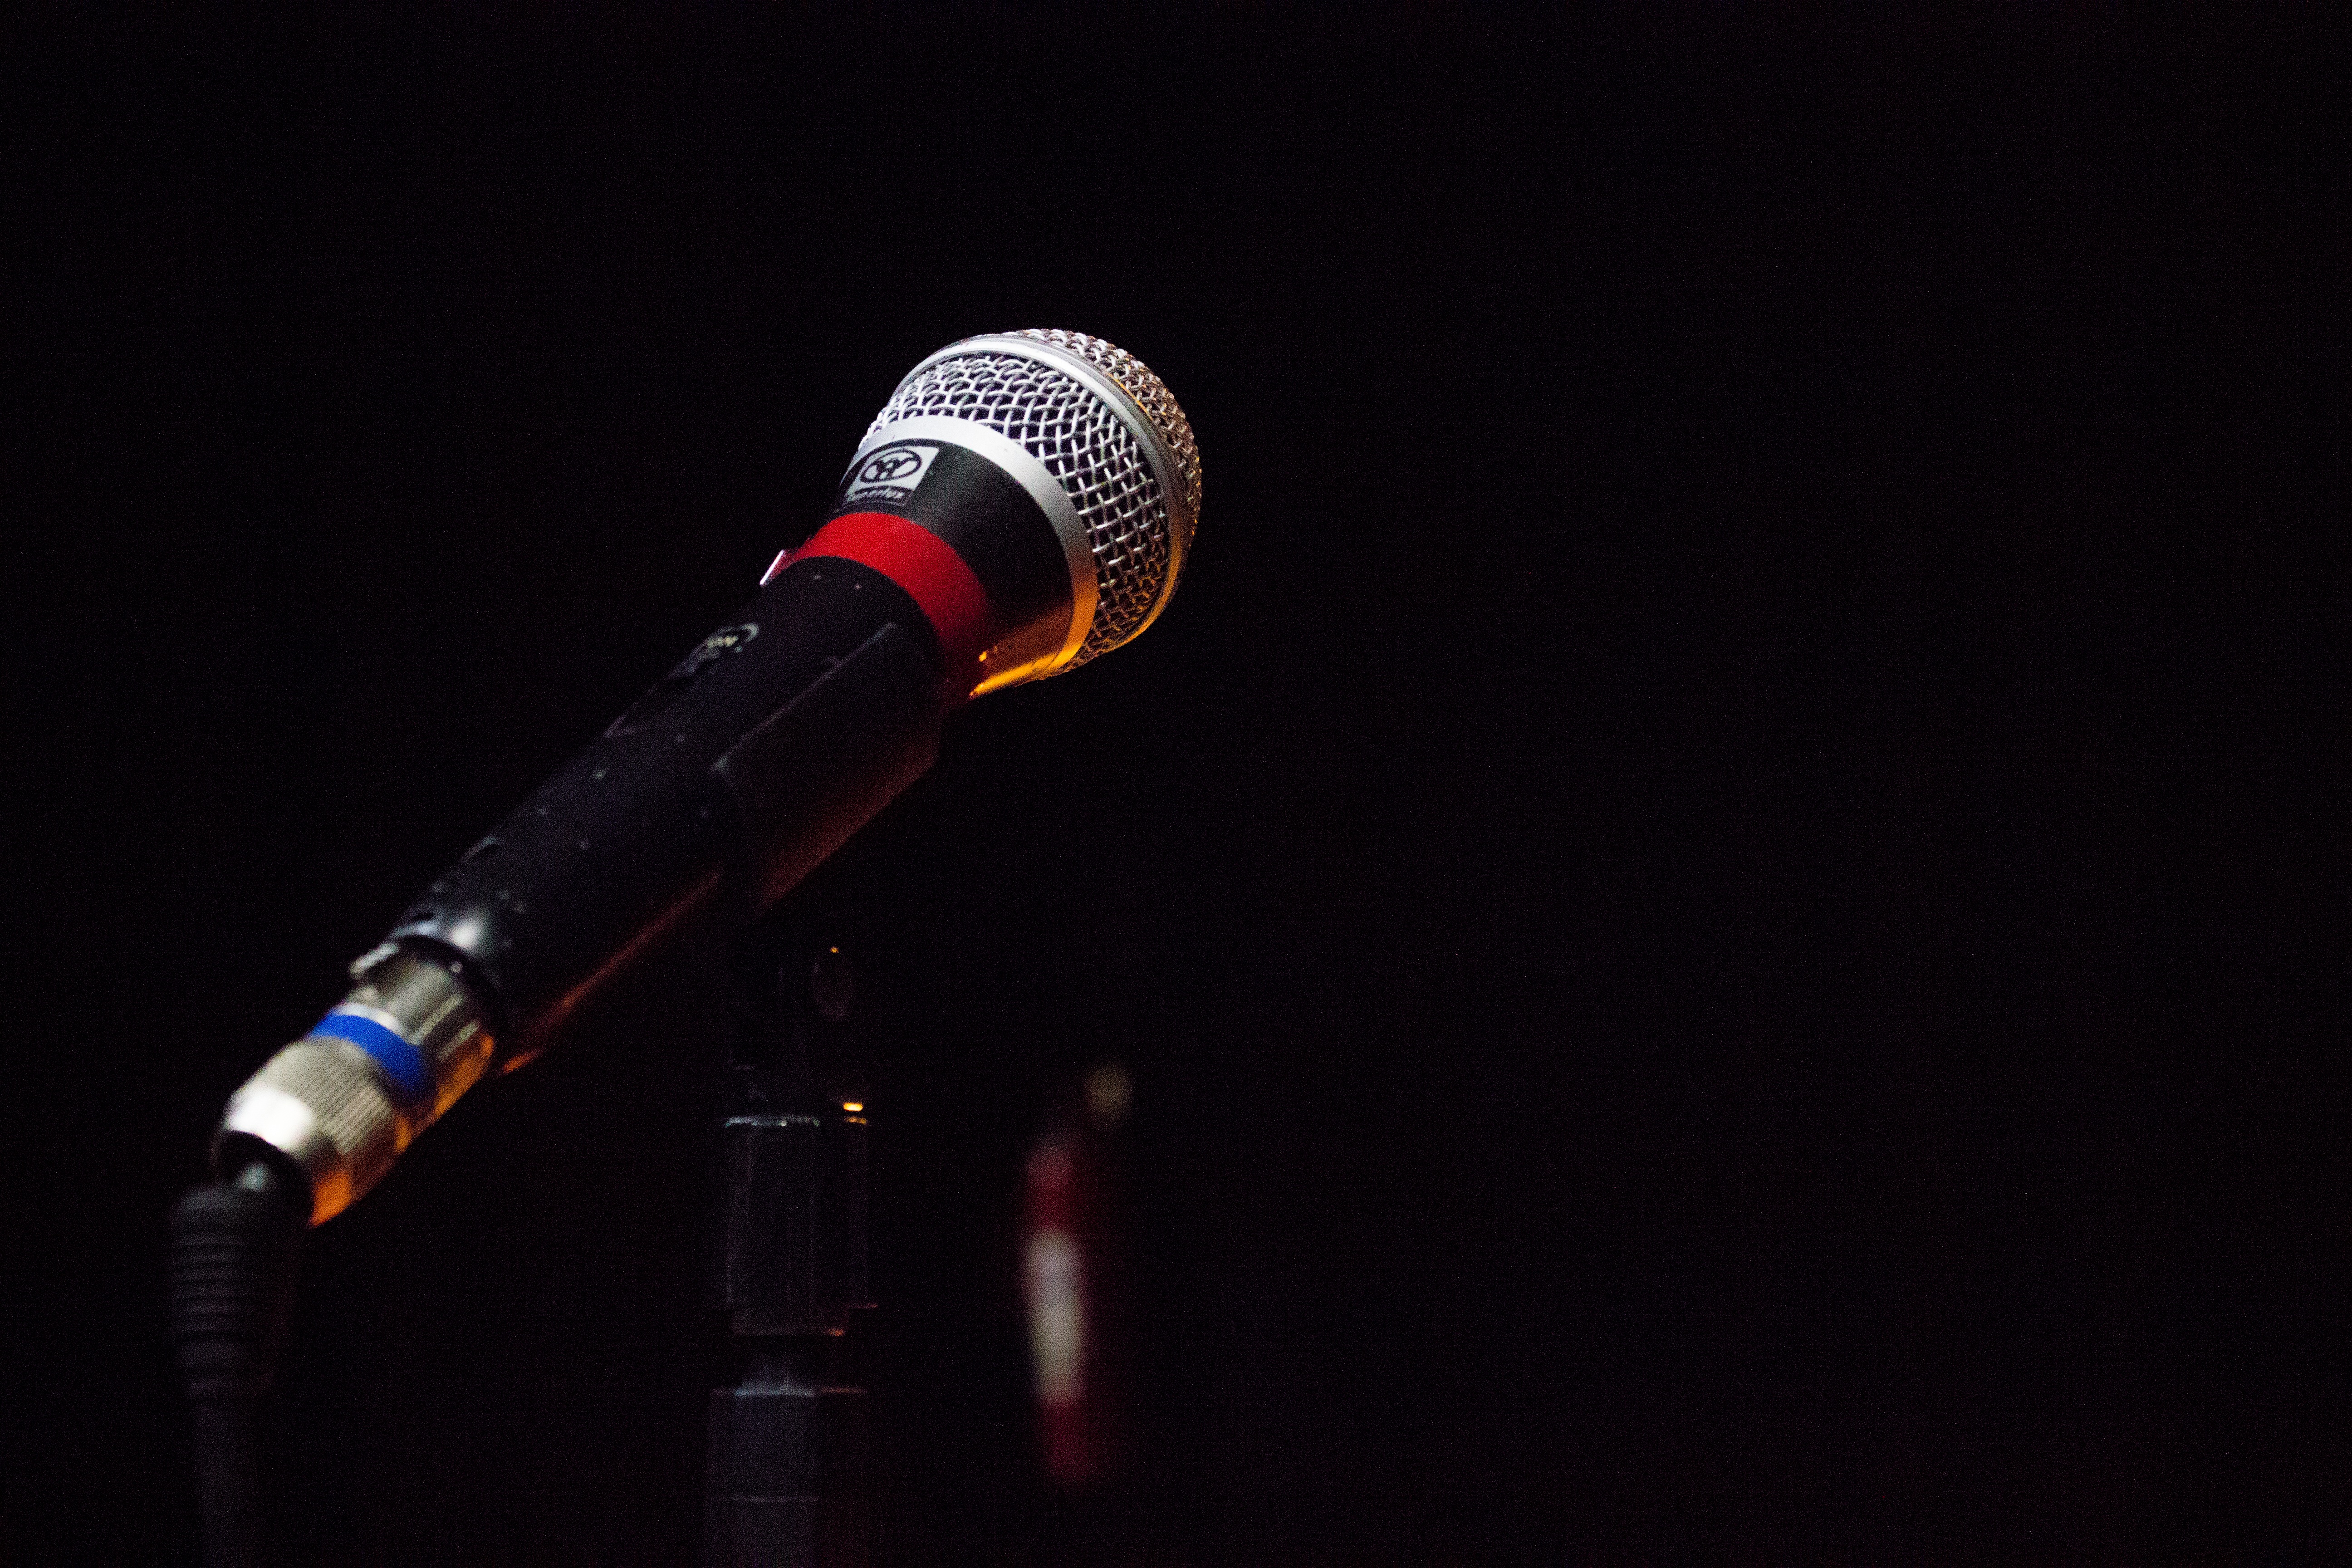
rock, music, singer, audience, show, microphone, studio, artist, drink, black, lighting, sing, theatre, stage, corner, audio, sound, vocals, emotion, feeling, voice, audio equipment, voices